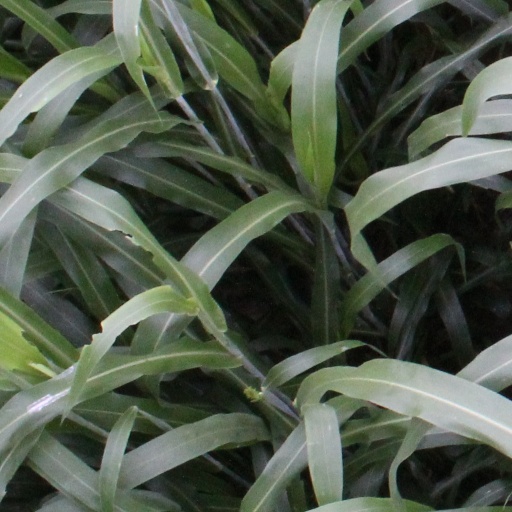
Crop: sorghum